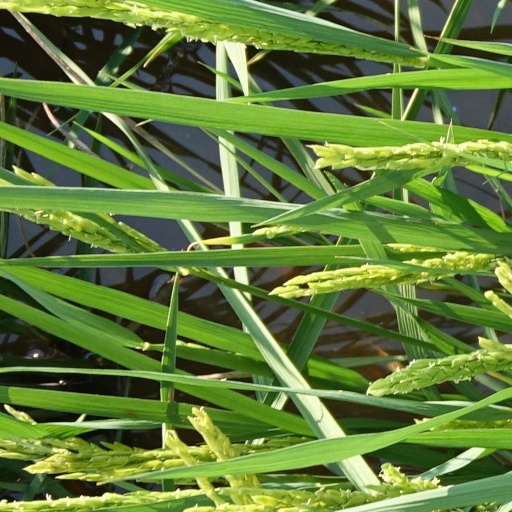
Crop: rice